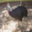
Label: bird